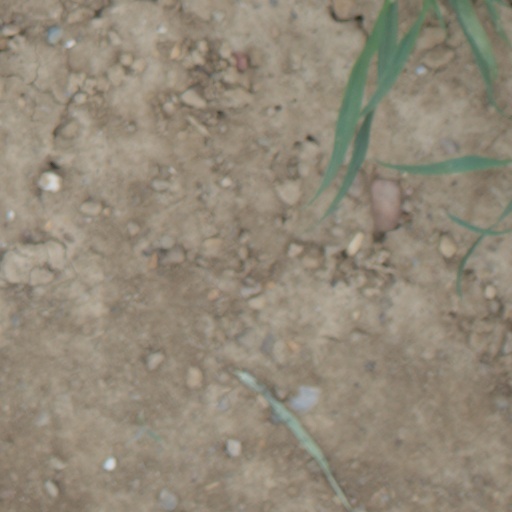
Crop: wheat